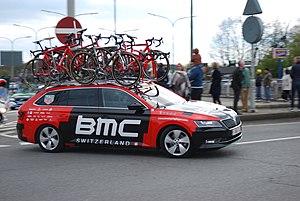
Vue de la course cycliste Liège-Bastogne-Liège 2017 à Boncelles.